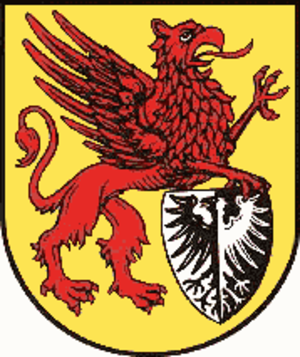
Niederorschel est une commune allemande située dans l'arrondissement d'Eichsfeld en Thuringe.